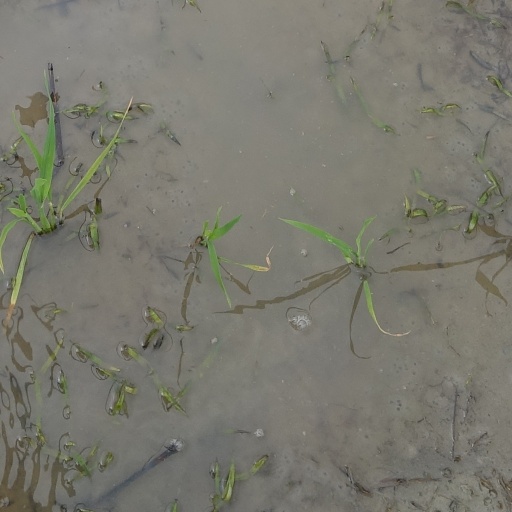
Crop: rice